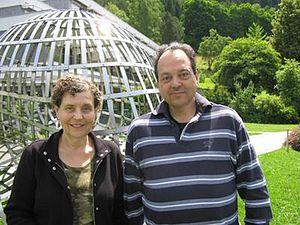
Svetlana Katok est une mathématicienne russo-américaine et professeure de mathématiques à l'université d'État de Pennsylvanie.